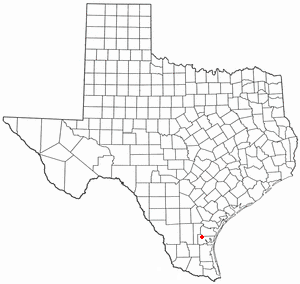
La ville de Kingsville est le siège du comté de Kleberg, dans l’État du Texas, aux États-Unis. Sa population s’élevait à 26 213 habitants lors du recensement de 2010, estimée à 26 071 habitants en 2016.